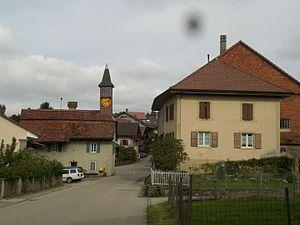
Chapelle et village de Chapelle-sur-Moudon, canton de Vaud, Suisse
Chapelle-sur-Moudon est une localité et une ancienne commune suisse du canton de Vaud. Elle fait partie de la commune de Montanaire depuis le 1ᵉʳ janvier 2013. Citée dès 1177, elle faisait partie du district de Moudon entre 1798 et 2007, puis du district du Gros-de-Vaud de 2008 à 2012.